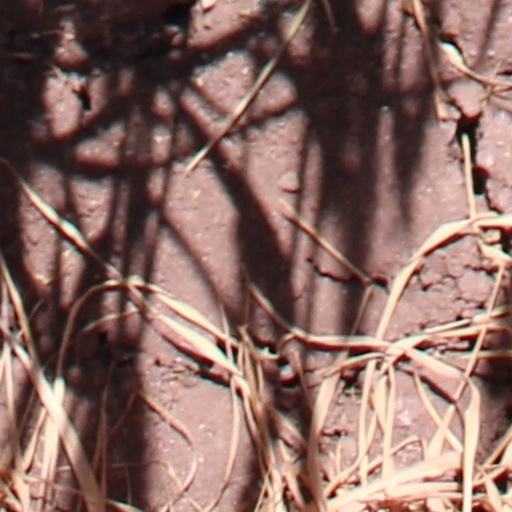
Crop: wheat